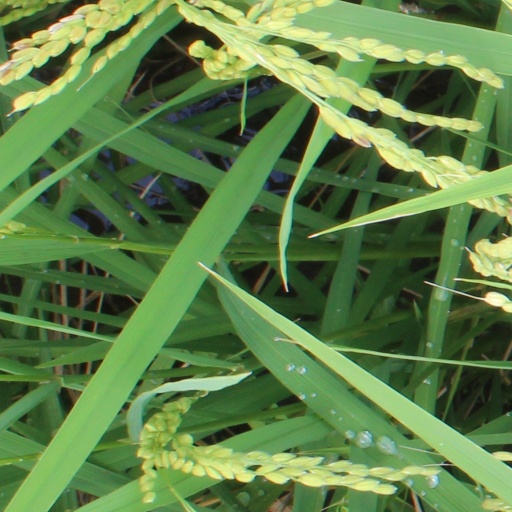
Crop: rice